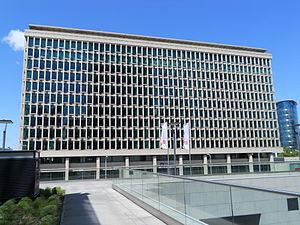
Belfius, connue avant le 1ᵉʳ mars 2012 sous le nom de Dexia Banque Belgique est une société de service de banque et d’assurances. C’est une société anonyme à caractère commercial dont la vocation première était de répondre aux besoins des collectivités locales. Elle provient du démantèlement du groupe Dexia dont elle faisait partie jusqu’au 10 octobre 2011. Elle a été achetée par l’État belge pour 4 milliards d’euros. Son siège social se trouve à Bruxelles.